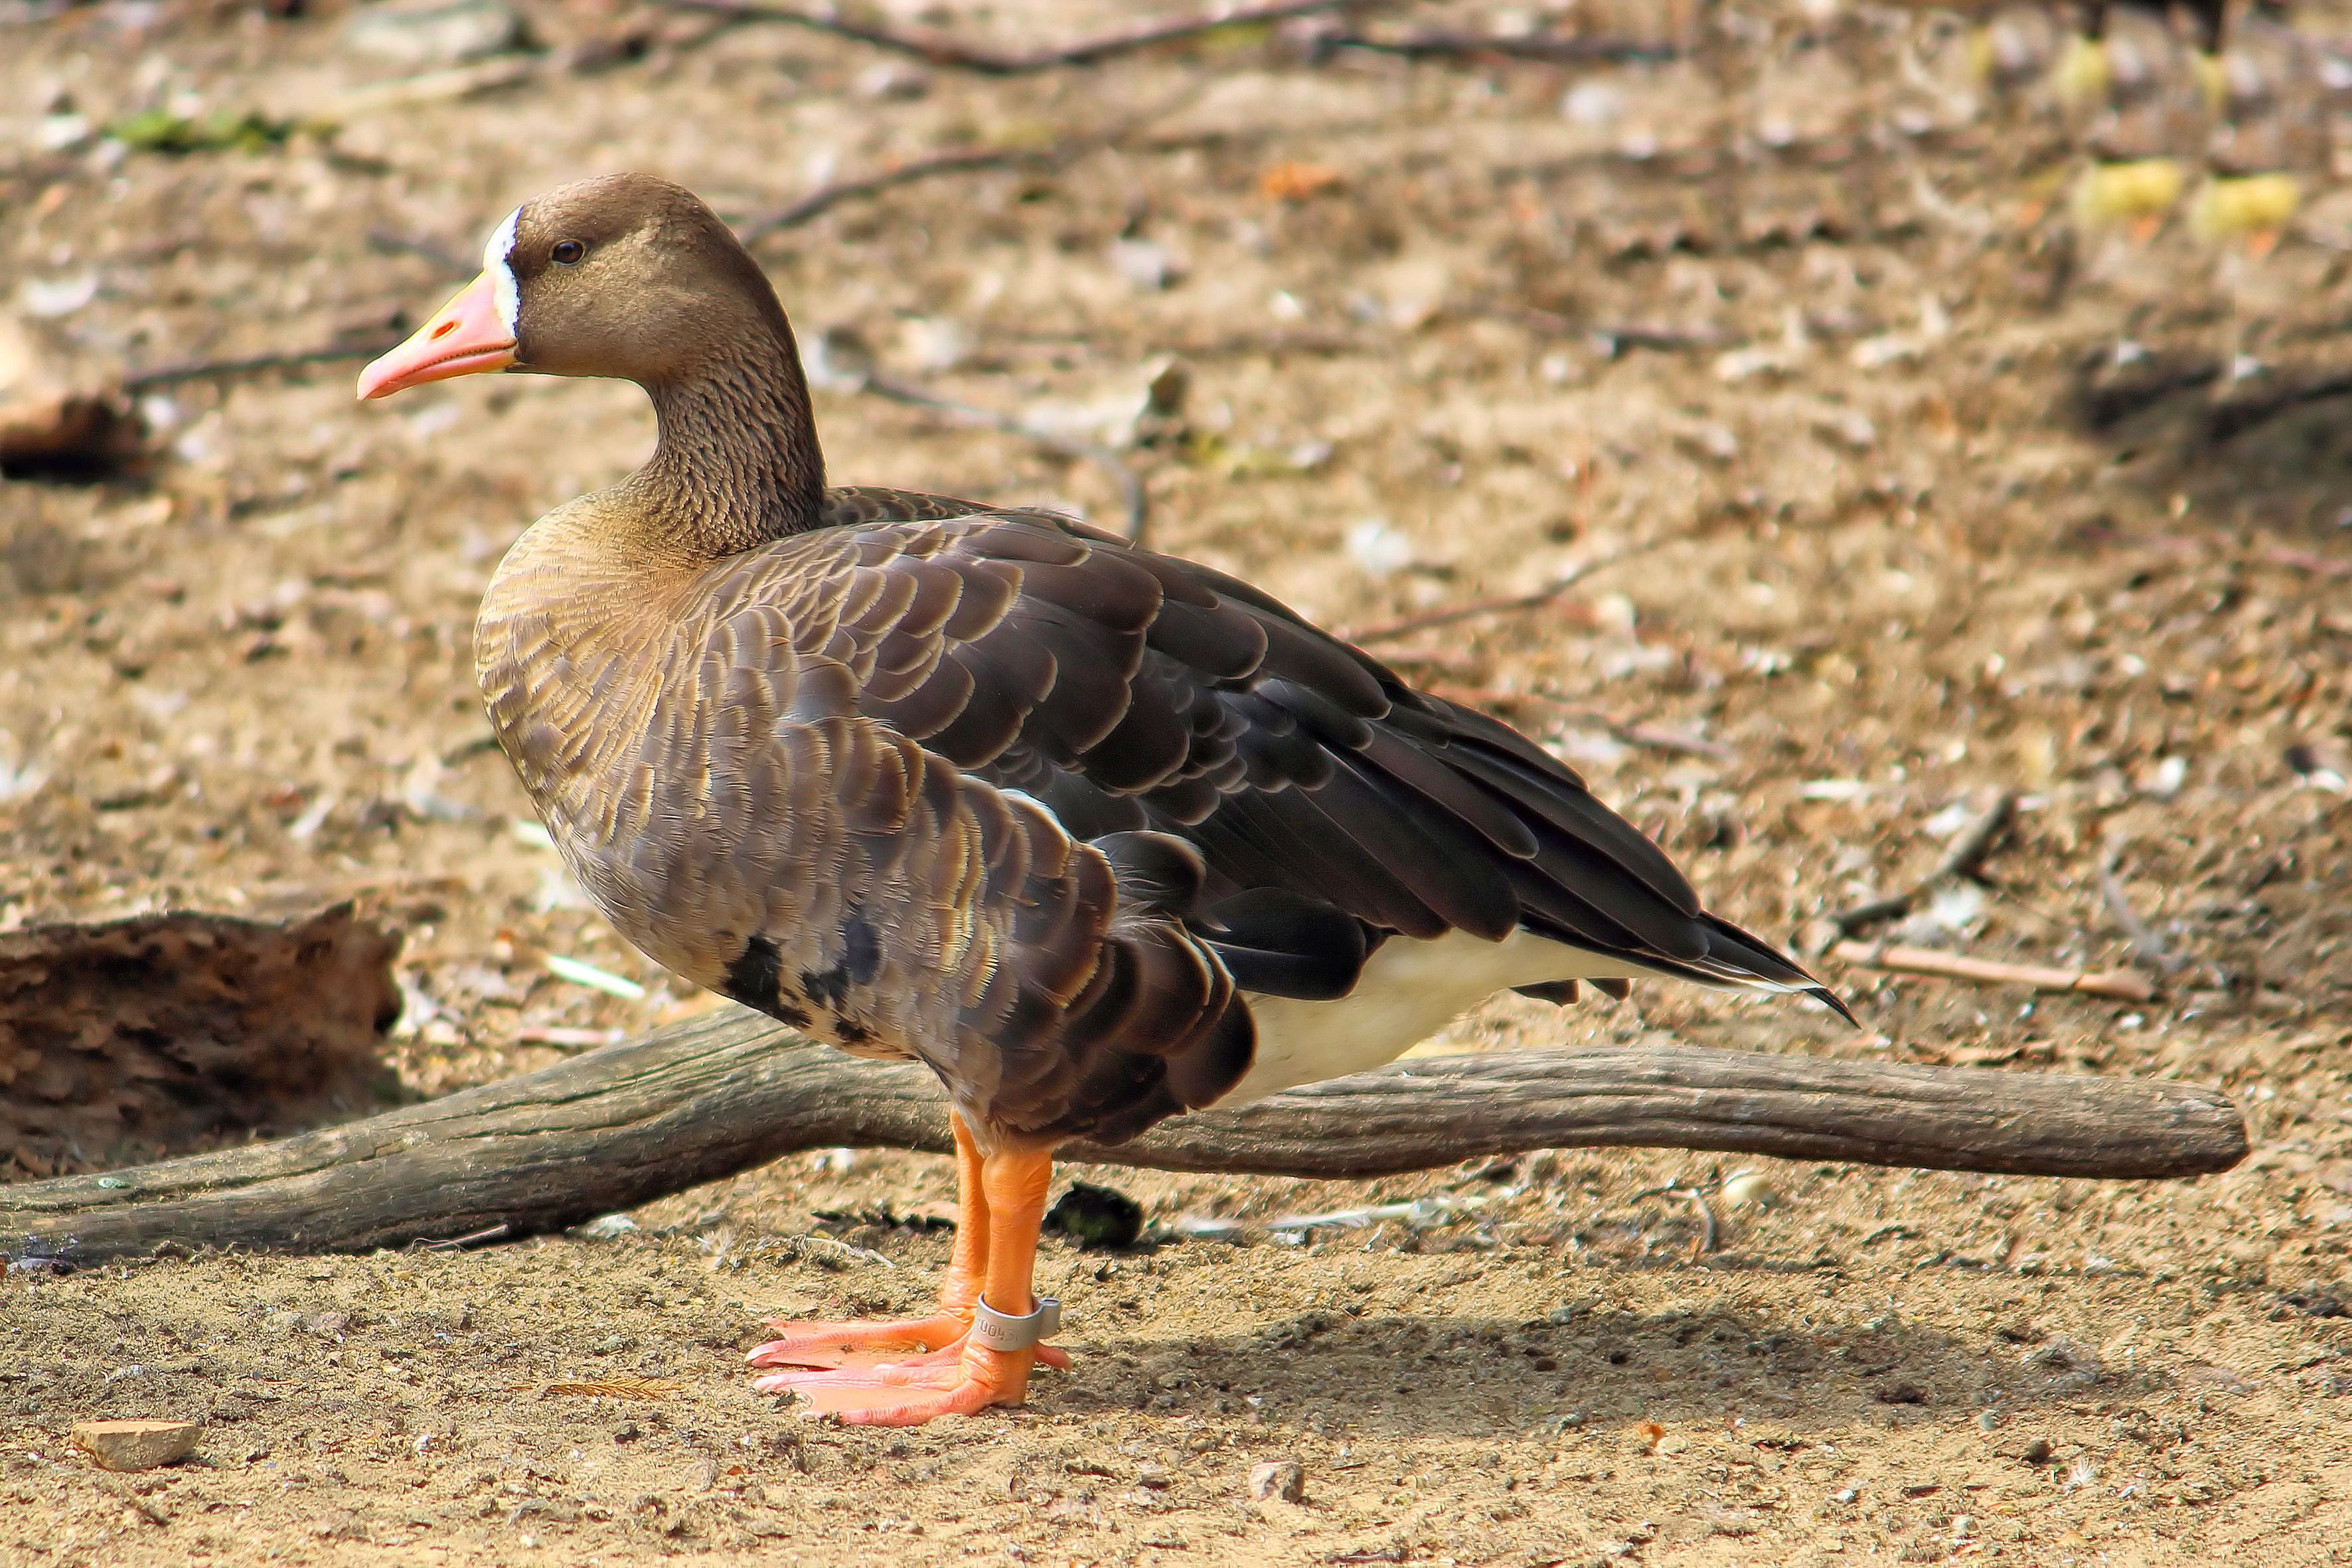
nature, bird, wing, animal, wildlife, beak, fowl, fauna, plumage, poultry, duck, goose, vertebrate, waterfowl, water bird, mallard, greylag goose, wild goose, ducks geese and swans